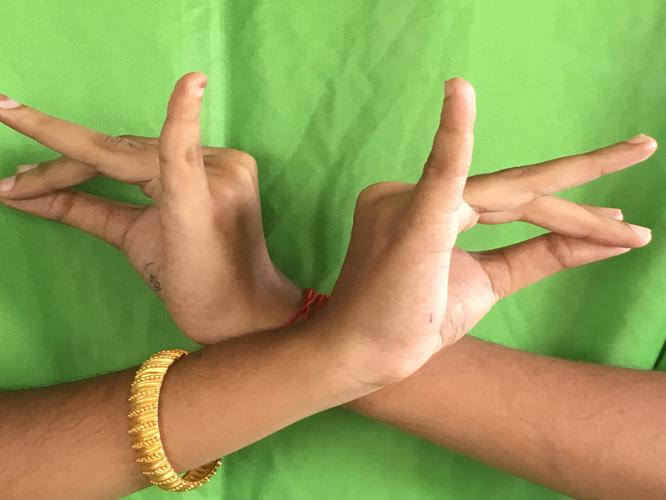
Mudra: Katakavardhana
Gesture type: double_hand